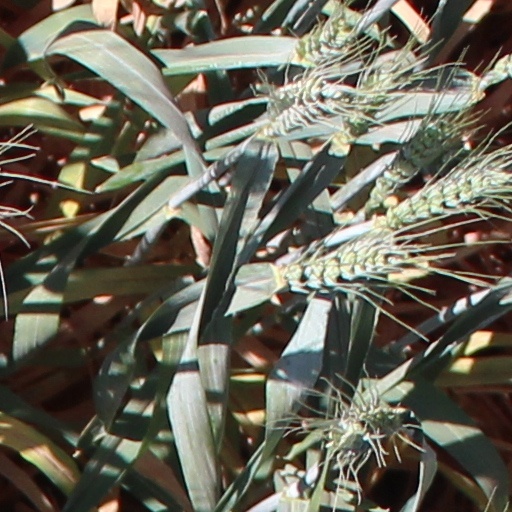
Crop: wheat